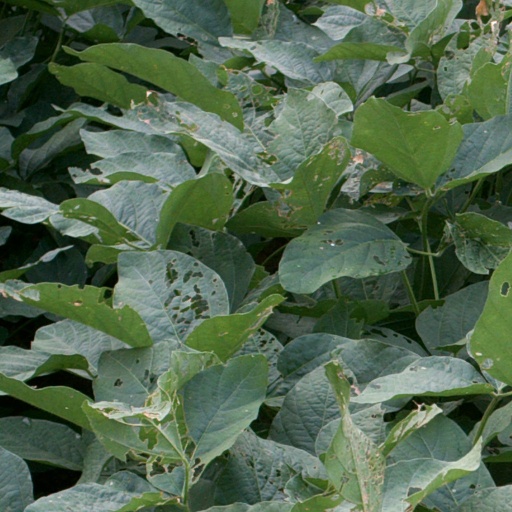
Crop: soybean